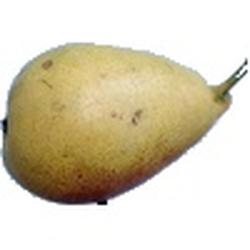
Label: Pear